Northwestern University in Qatar

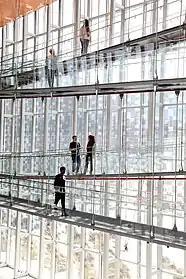
The sloping ramps in the Forum at Northwestern University in Qatar

Students have tackled subjects that are considered controversial in Qatar and throughout the Middle East. One NU-Q graduate was nominated for a Student Academy Award for his film "100 Steps", which tells the story of a young boy in Pakistan who finds that his local religious school has served as a front for a radical extremists’ recruitment camp. "Convict of 302", a documentary by two NU-Q students about Pakistan's death penalty and anti-terrorism laws, screened at a consortium sponsored by the Pulitzer Center on Crisis Reporting in Washington, DC.